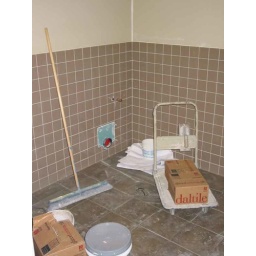
The floor and wall tile is in a few restrooms.